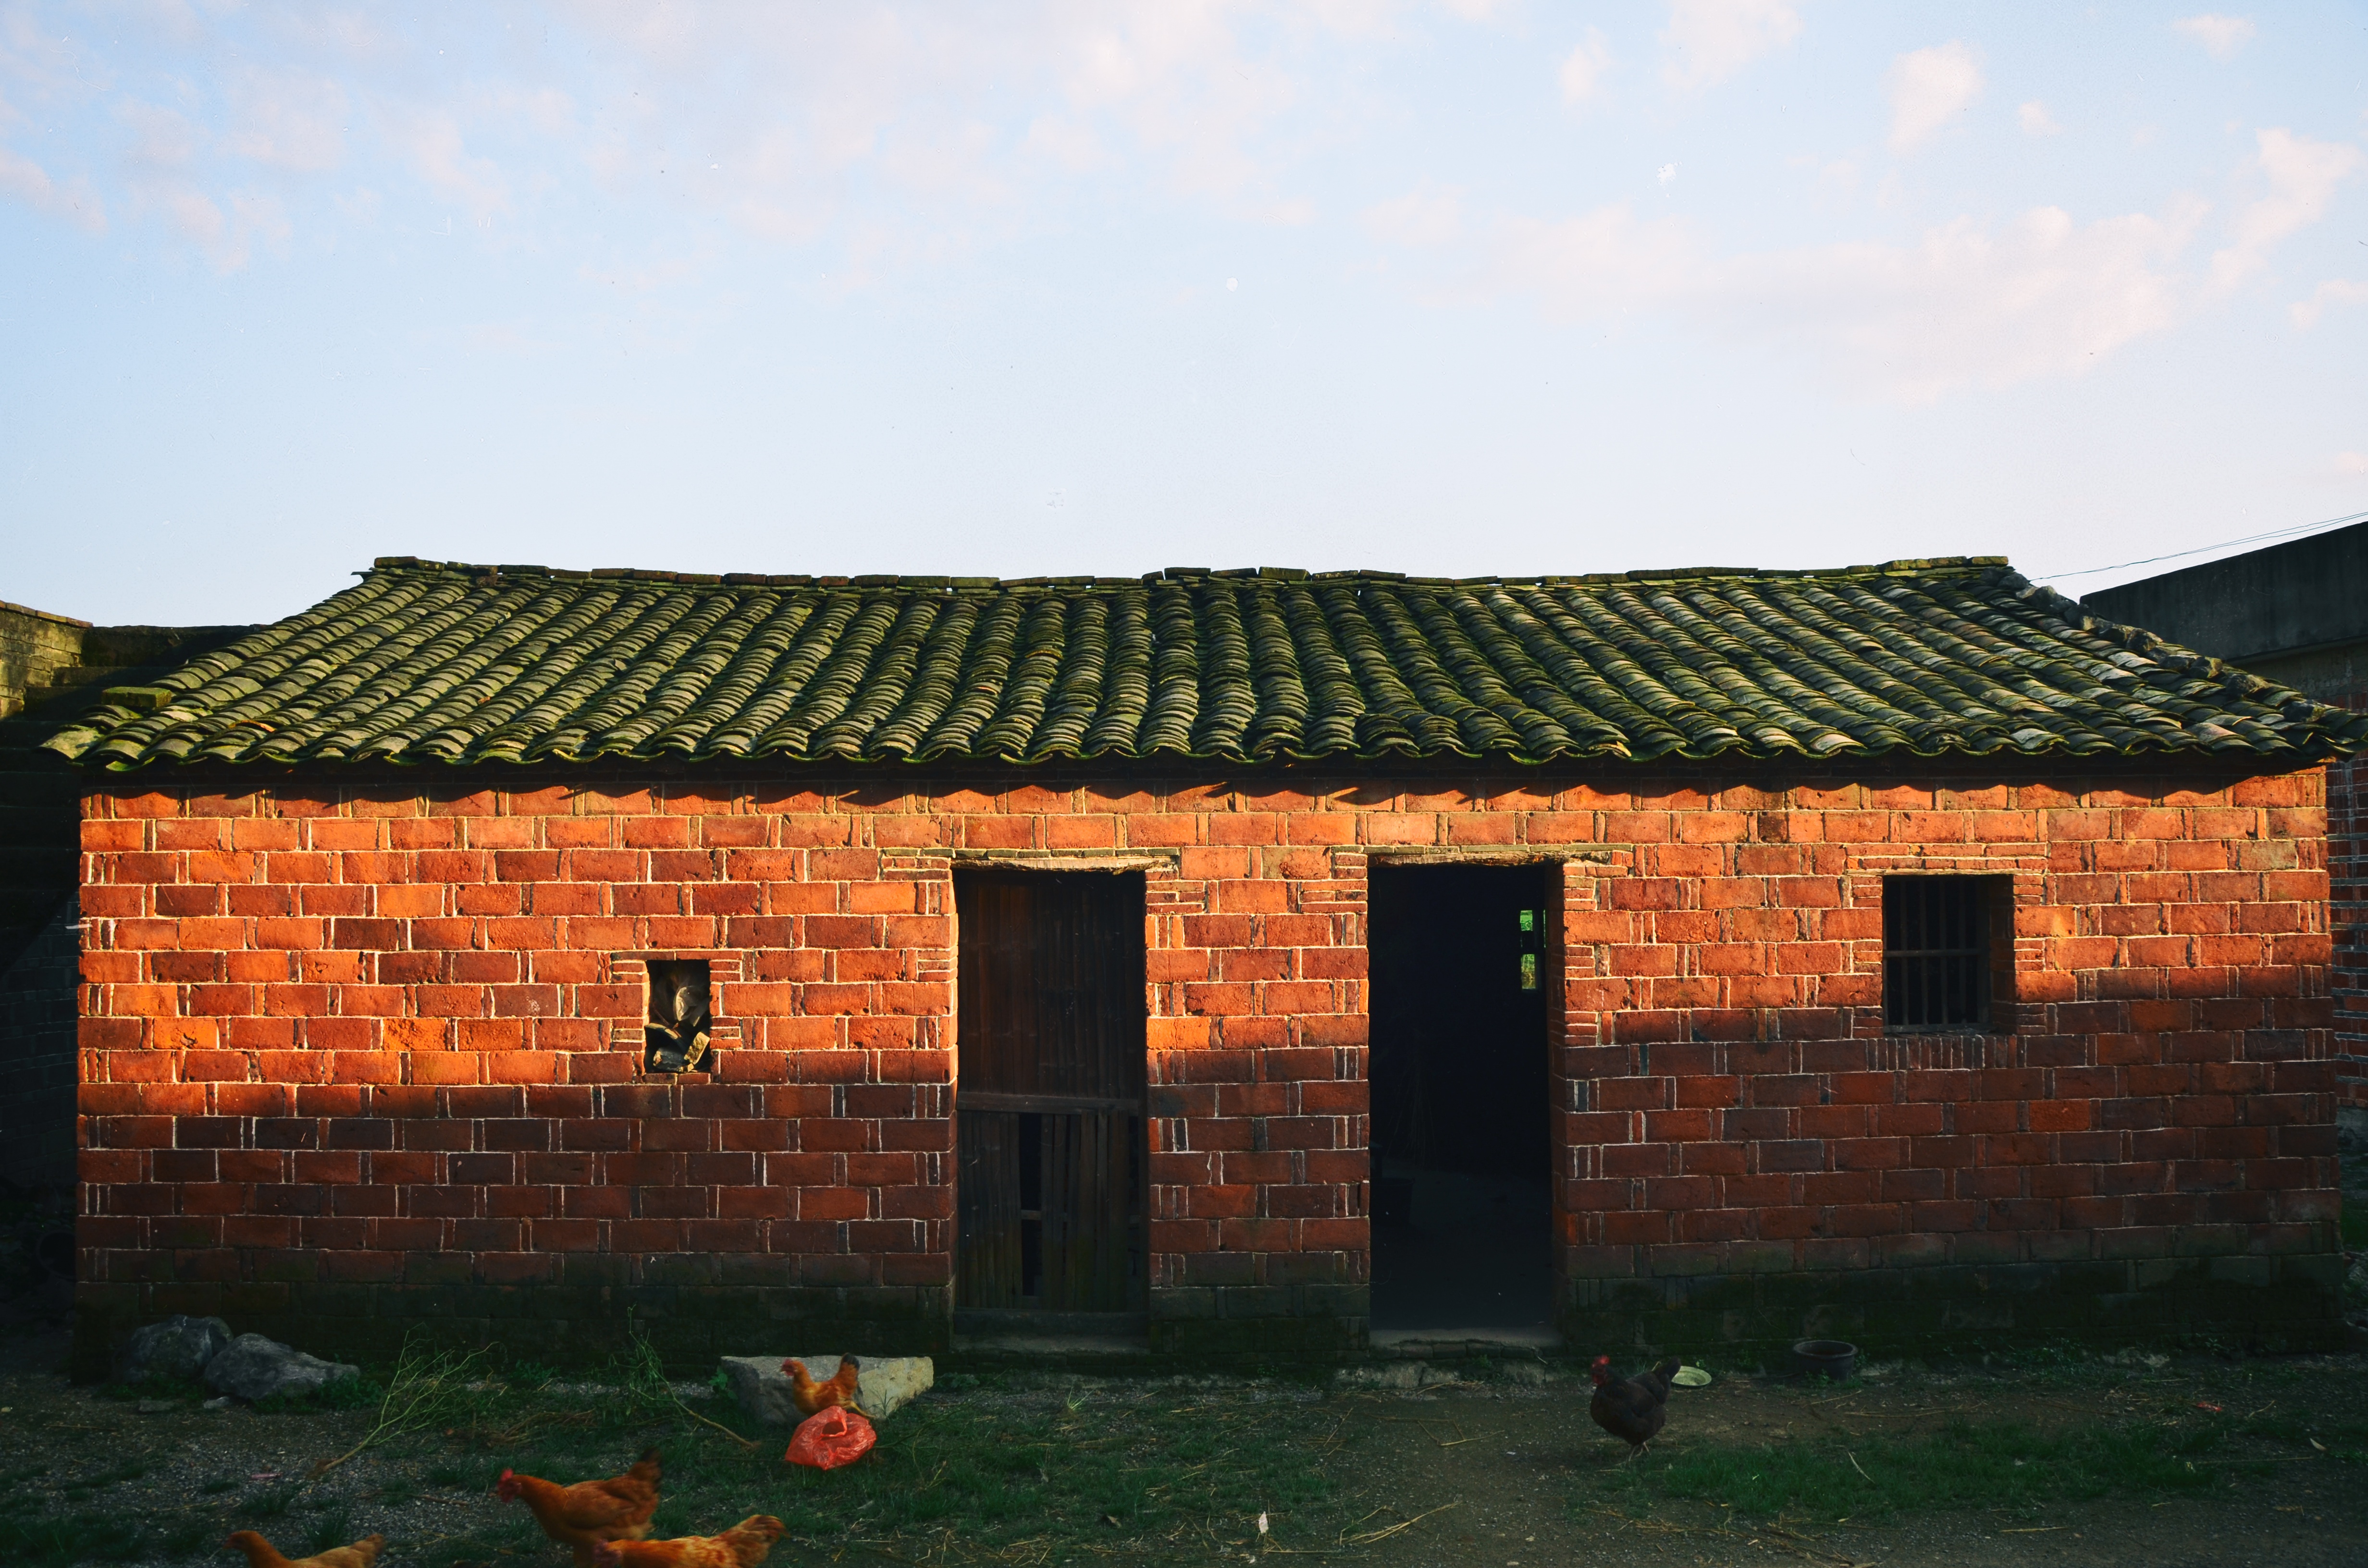
farm, house, building, barn, cottage, estate, rural area